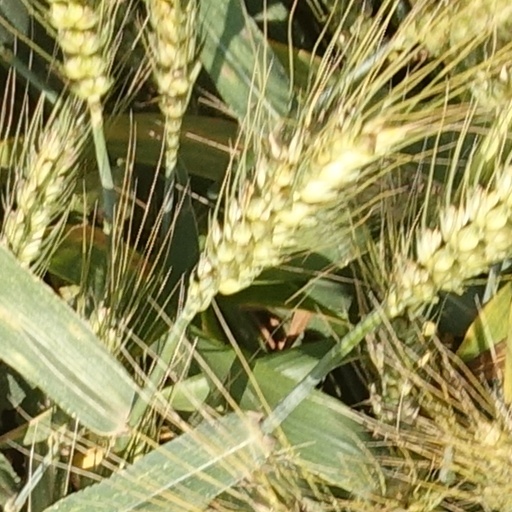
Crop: wheat